Richard D'Oyly Carte

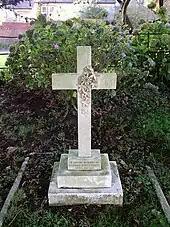
Carte's grave at St Andrews church, Fairlight

Carte died at his London home from dropsy and heart disease in 1901, just short of his 57th birthday. He is buried in the churchyard of St Andrew's in Fairlight, East Sussex, near his parents' graves. A memorial service was held at the Chapel Royal of the Savoy, where a memorial stained glass window was later dedicated to him. He left an estate valued at £250,000.